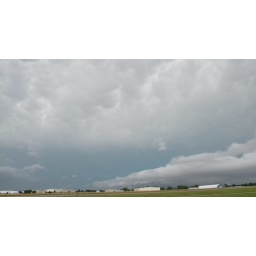
Clouds fill the sky over the ARM Southern Great Plains site during the RACORO field campaign.